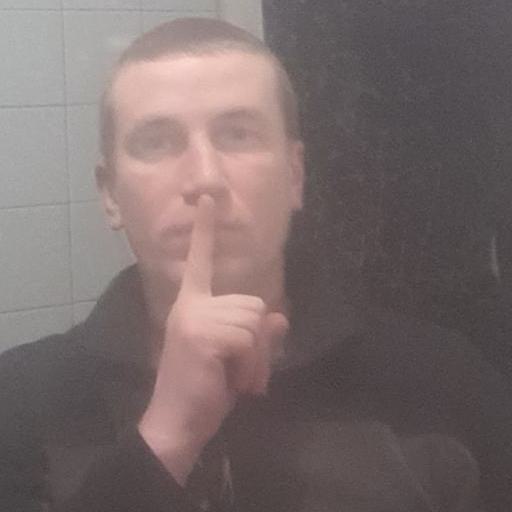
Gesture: mute